Friedrich Dieterici

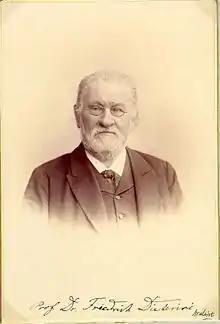
Friedrich Dieterici.

Friedrich Heinrich Dieterici (6 July 1821 in Berlin – 18 August 1903 in Berlin) was a German orientalist and historian.